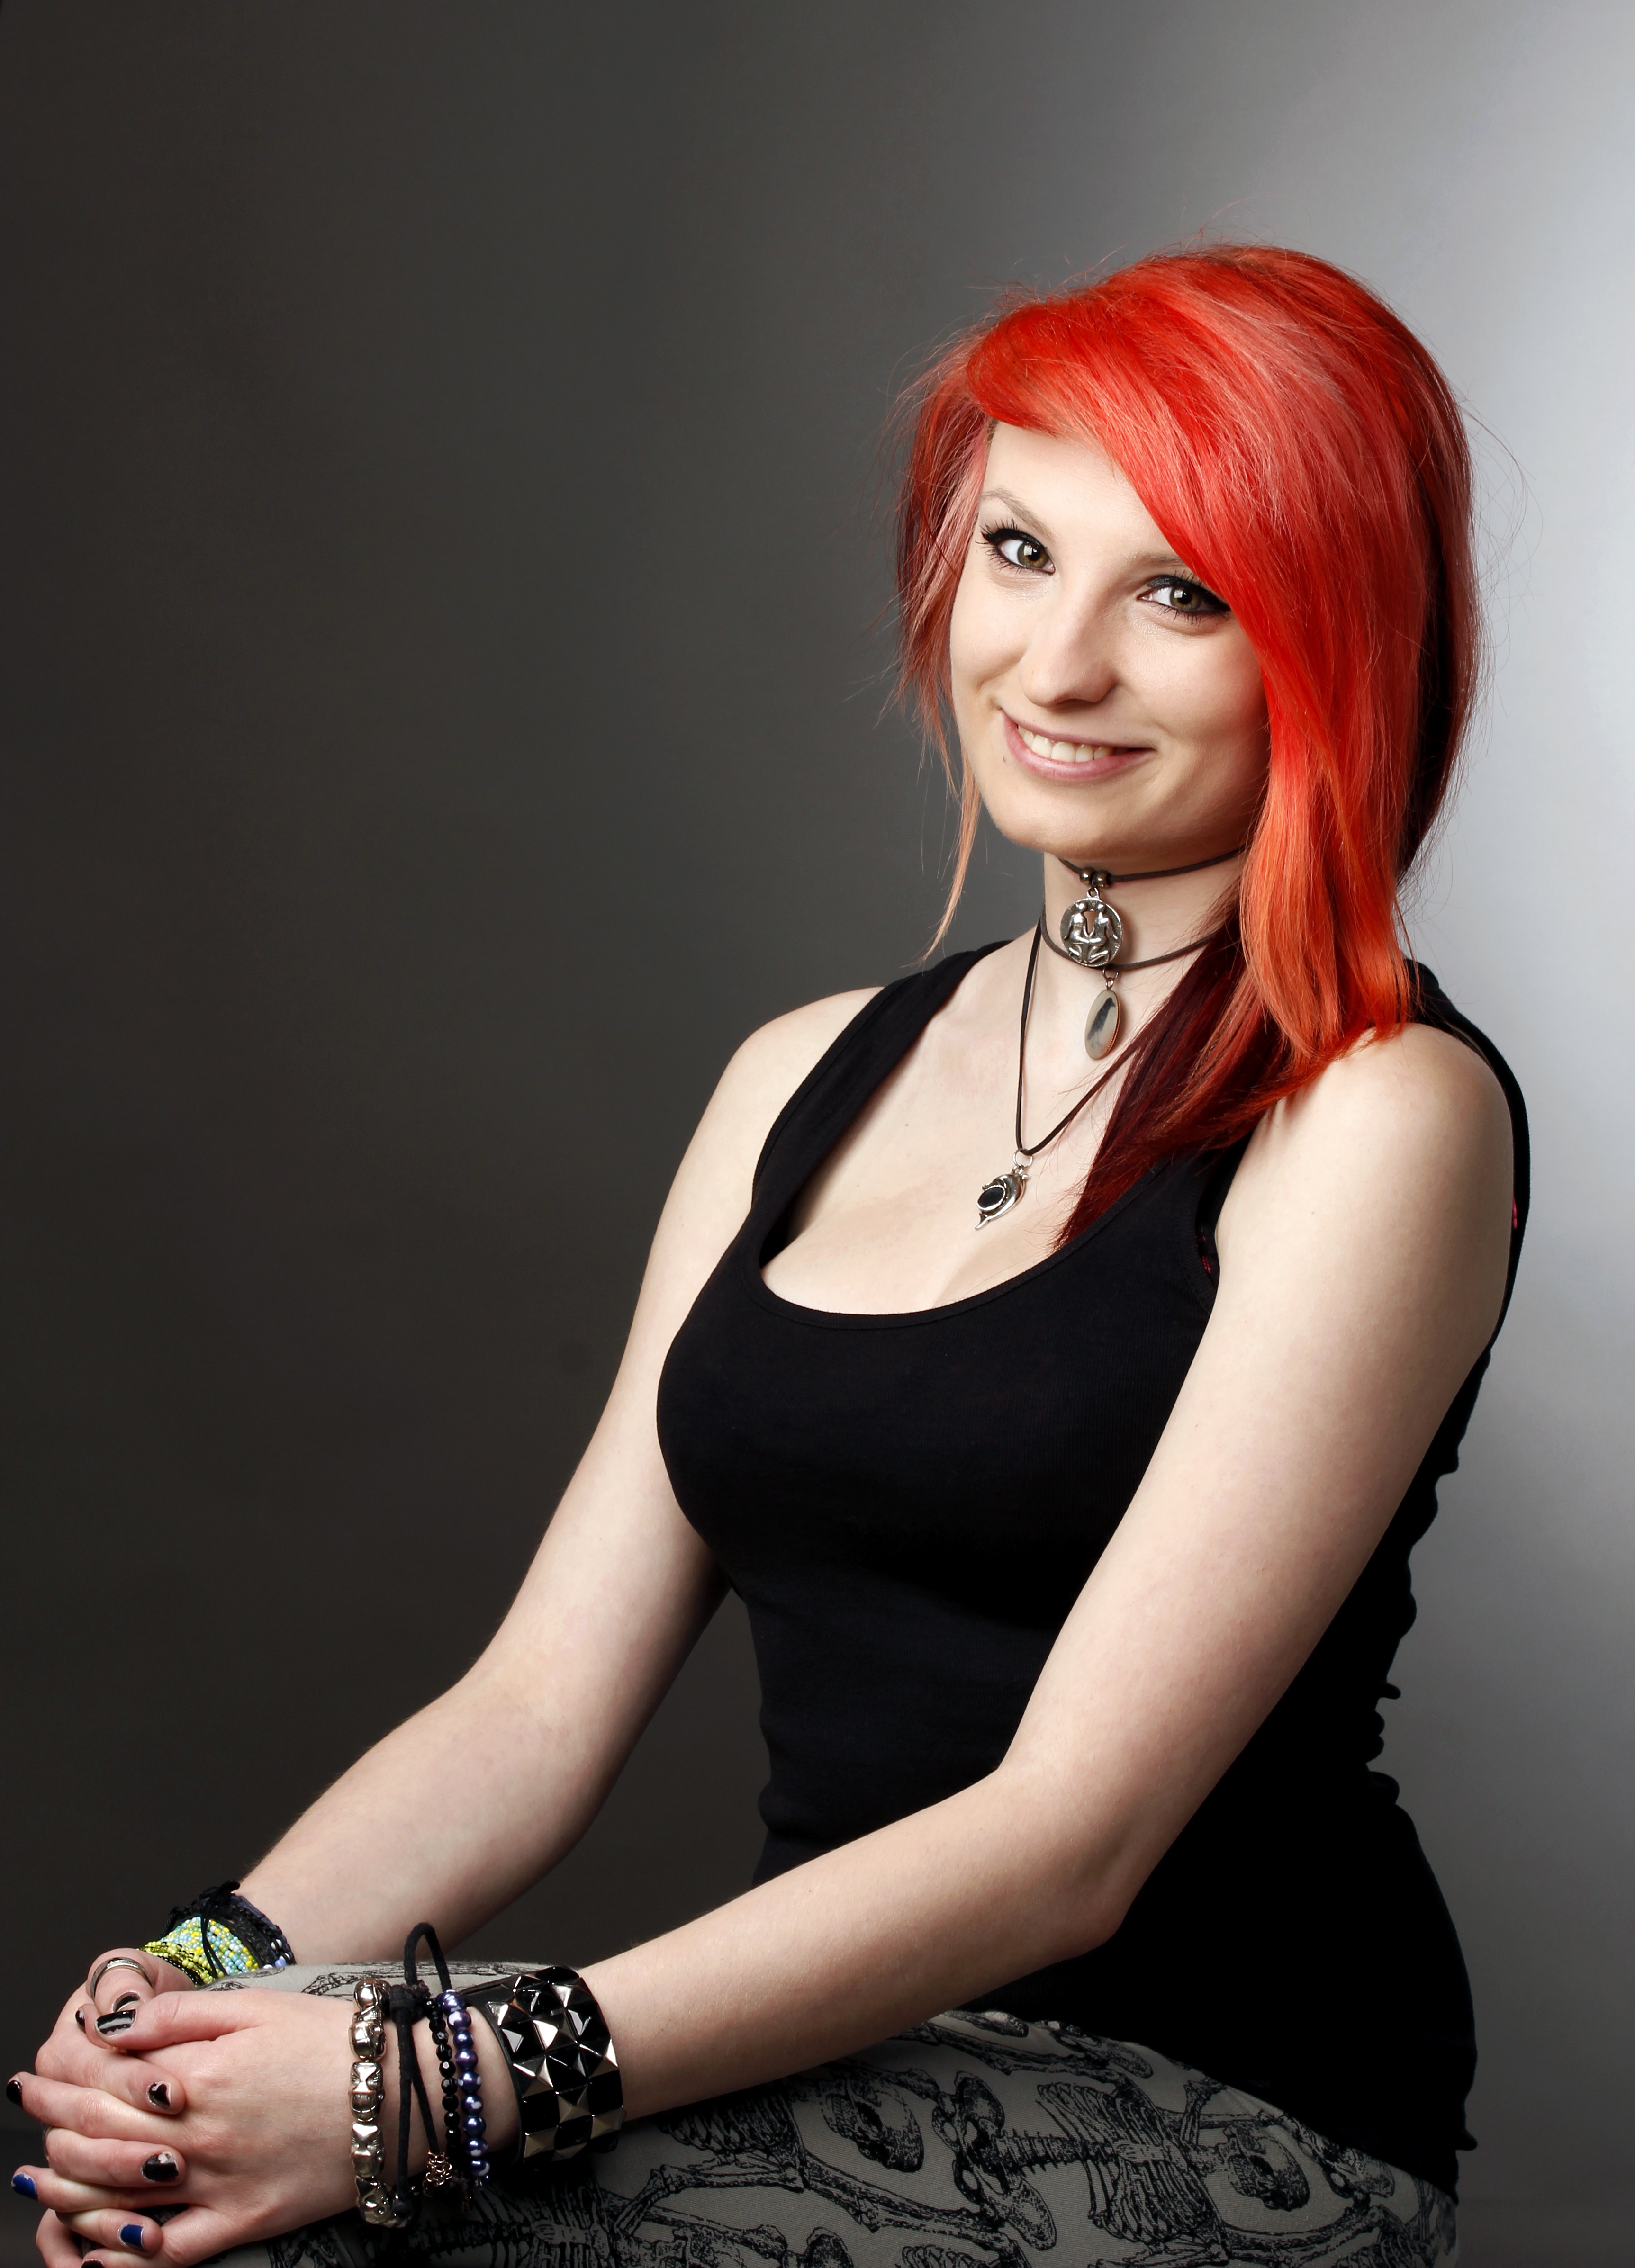
hair, singer, portrait, model, red, fashion, clothing, lady, hairstyle, long hair, red hair, black hair, girls, beauty, blond, costume, photo shoot, brown hair, portrait photography, art model, human hair color, the practice of